George, South Africa

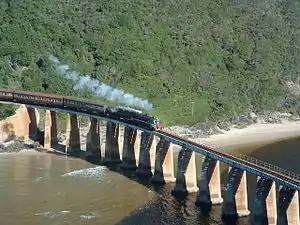
Outeniqua Choo Tjoe

George has an oceanic climate, which is similar to that of Western Europe and New Zealand, with warm summers, and mild to chilly winters. It is one of the highest rainfall regions in South Africa. Most rain falls in the spring months, brought by the humid sea winds from the Indian Ocean.